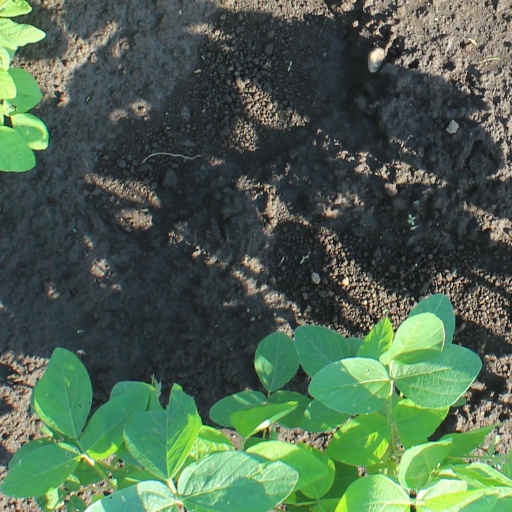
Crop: soybean